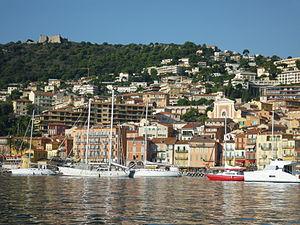
Villefranche-sur-Mer (Alpes-Maritimes) vue depuis la Rade, avec au dessus le fort du Mont-Alban
Villefranche-sur-Mer est une commune française, limitrophe de Nice, située dans le département des Alpes-Maritimes en région Provence-Alpes-Côte d'Azur. Ses habitants sont appelés les Villefranchois, comme dans la plupart des communes portant le nom de Villefranche, et lu Vilafranquié en niçois. Par dérision, ils avaient aussi reçu le sobriquet de Suça-carouba.